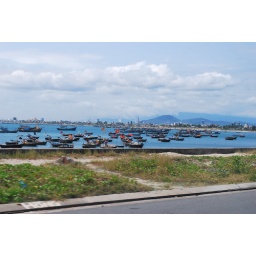
Fishing boats rest lazily in the water as the city of Da Nang looms in the background